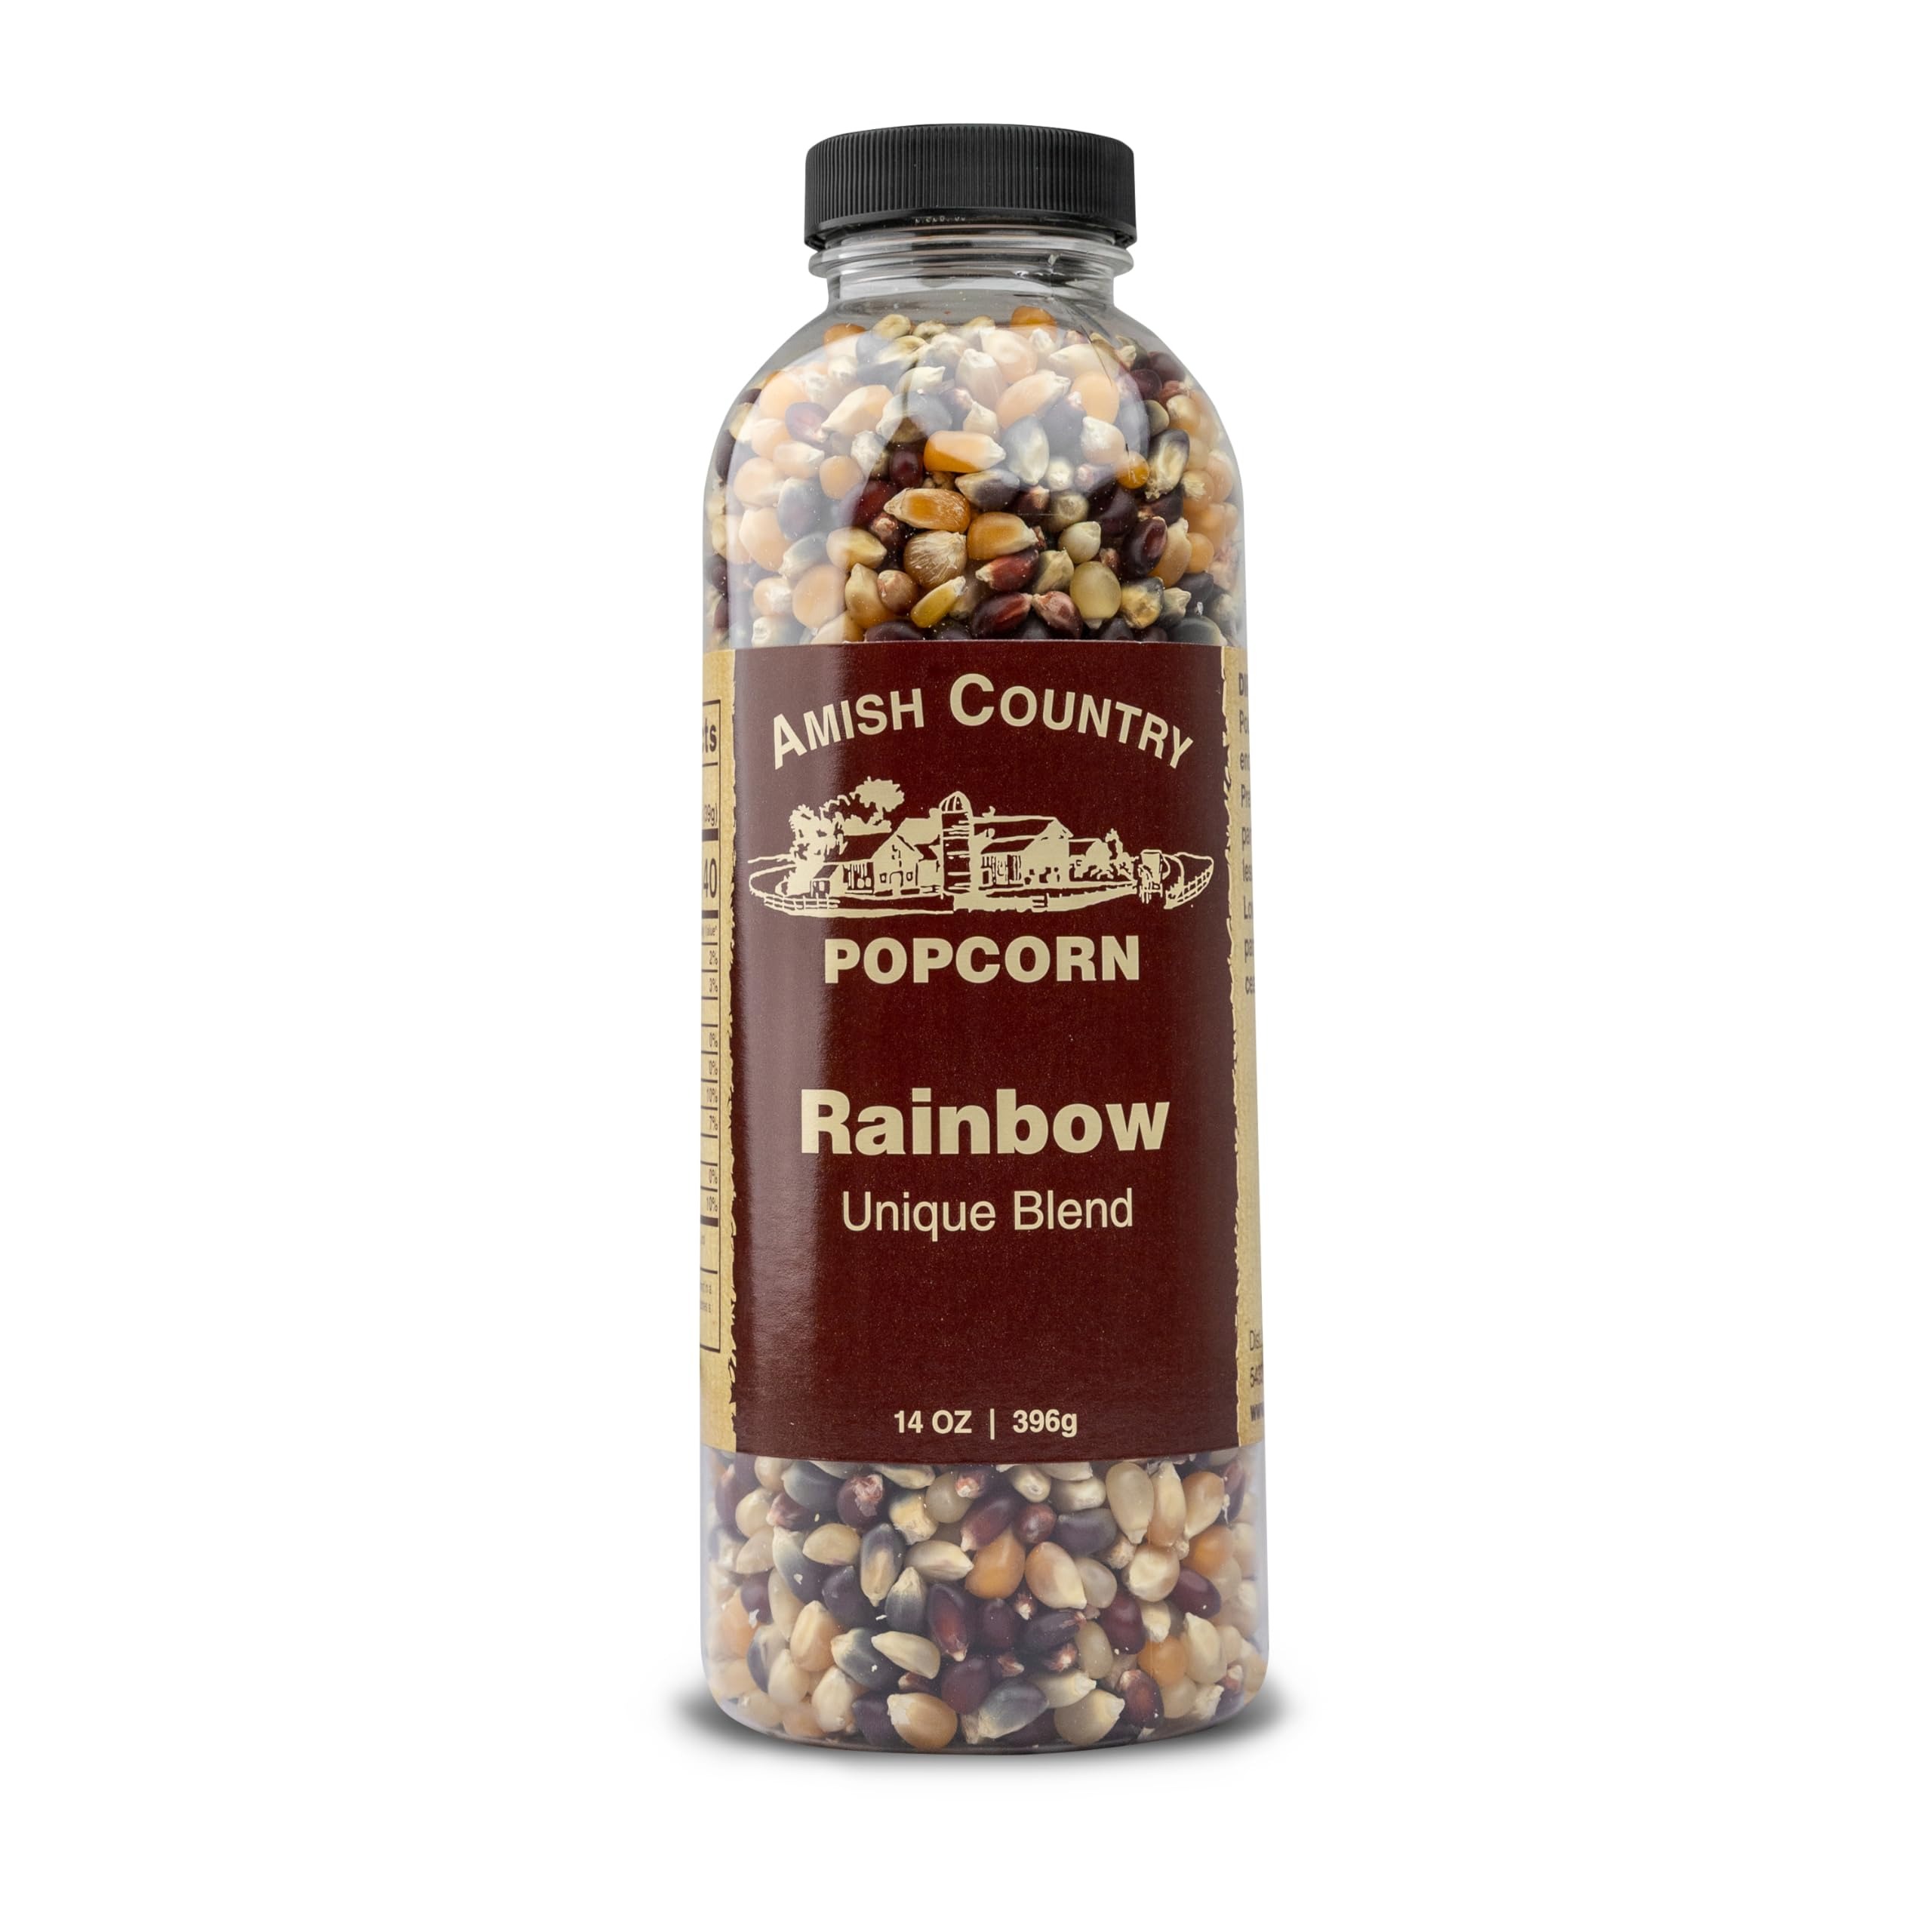
Item Name: Amish Country Popcorn | 14 oz Bottle | Rainbow Popcorn Kernels | Old Fashioned, Non-GMO and Gluten Free (14 oz Bottle)
Bullet Point 1: 14 OUNCE RAINBOW POPCORN BOTTLE - This delicious, gourmet popcorn is made in the heart of Amish country.
Bullet Point 2: STORING YOUR POPCORN - For long-term storage, we recommend keeping your popcorn in a resealable plastic or glass container in a cool, dry place. Any intense heat or high humidity can drastically shorten the shelf life of popcorn, as with all grains.
Bullet Point 3: NON-GMO & GLUTEN FREE - With our products being Non-GMO and Gluten Free, you can eat this popcorn with peace of mind!
Bullet Point 4: LOW CALORIE - Not only is our Popcorn low calorie, but it is delicious and healthy as well!
Bullet Point 5: TREE NUT & PEANUT FREE - You don't have to worry about nut allergies with Amish Country Popcorn products. You can grab a bag, pop it, and you're ready to enjoy the deliciousness.
Product Description: Amish Country Popcorn produces over 13 varieties of popcorn that are home grown in the rolling cornfields of Berne, Indiana. All of of our popcorn is non-GMO, gluten and preservative free. At Amish Country Popcorn, we are committed to keeping popcorn simple and natural.
Value: 14.0
Unit: Ounce

Price: 10.085